Granada War

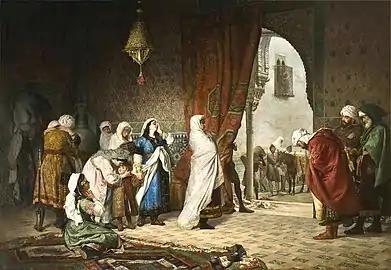
Painting depicting Muhammad XII's family in the Alhambra moments after the fall of Granada

An eight-month siege of Granada was to begin in April 1491. The situation for the defenders grew progressively dire, as their forces for interfering with the siege dwindled and advisers schemed against each other. Bribery of important officials was rampant, and at least one of the chief advisers to Boabdil seems to have been working for Castile the entire time. After the Battle of Granada a provisional surrender, the Treaty of Granada, was signed on November 25, 1491, which granted two months to the city. The reason for the long delay was not so much intransigence on either side, but rather the inability of the Granadan government to coordinate amongst itself in the midst of the disorder and tumult that gripped the city. After the terms, which proved rather generous to the local Muslim population, were negotiated, the city capitulated on January 2, 1492. The besieging Christians sneaked troops into the Alhambra that day in case resistance materialized, which it did not. Granada's resistance had come to its end.